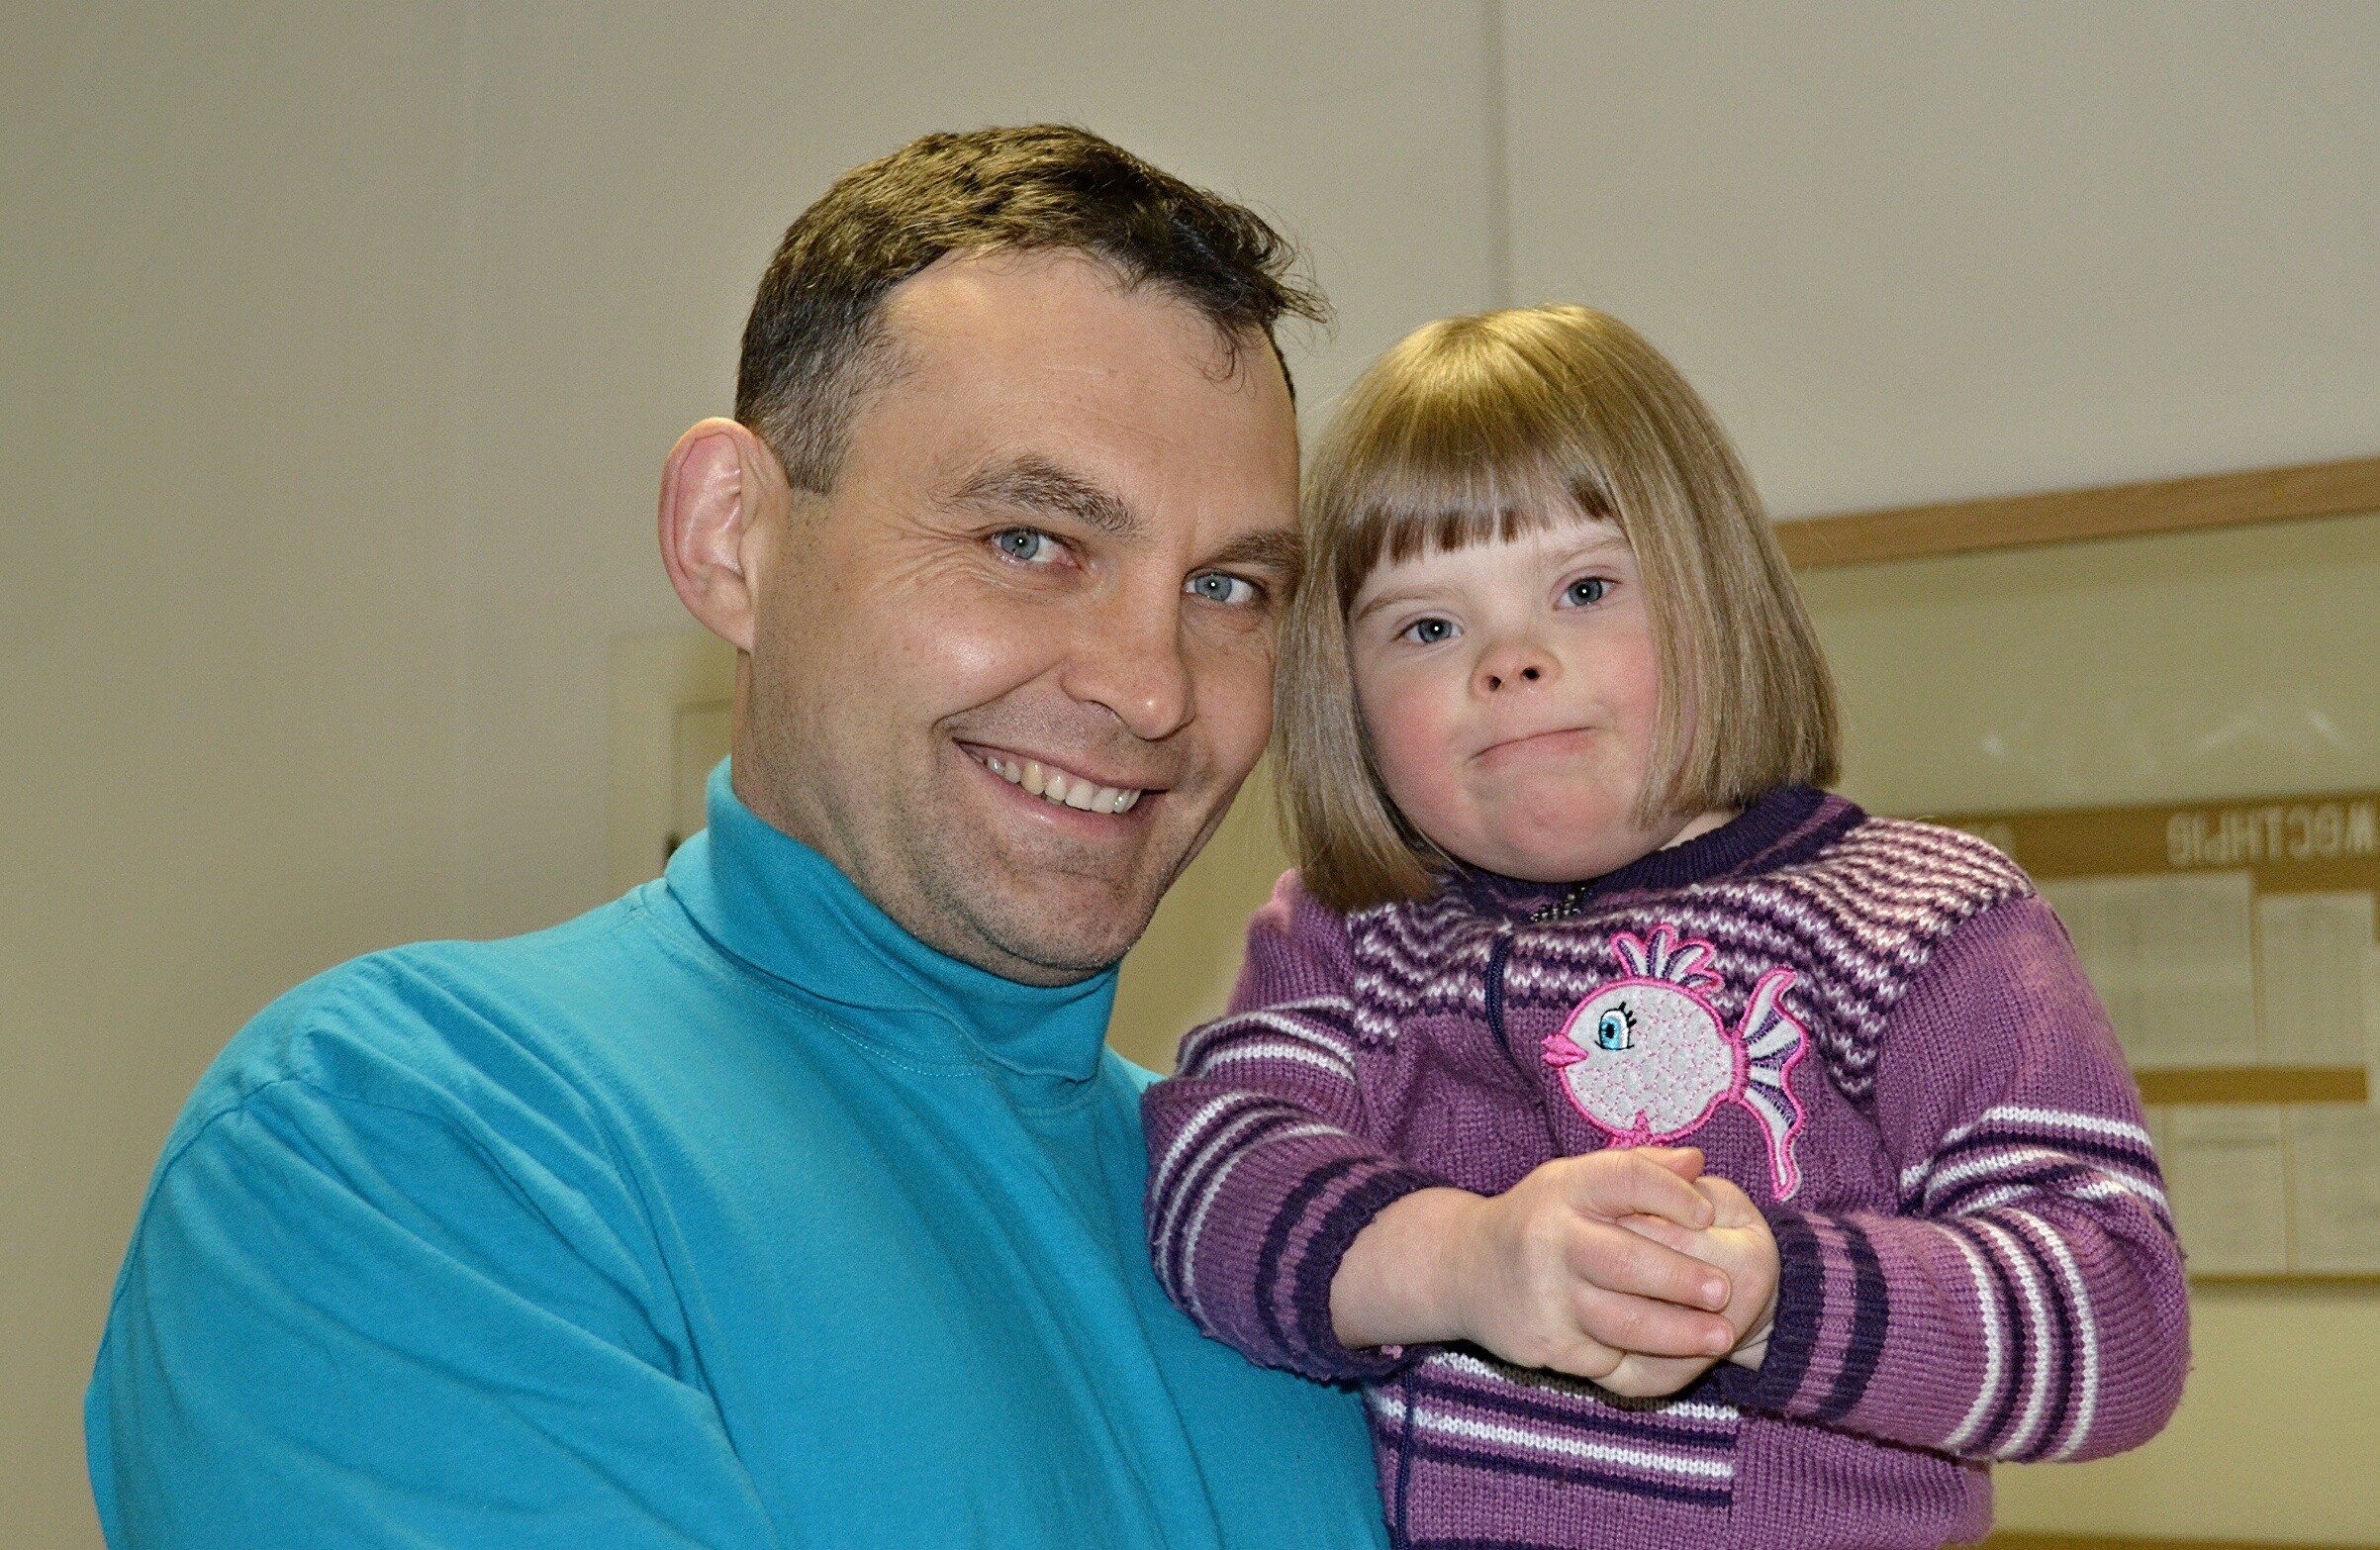
man, person, people, girl, child, baby, smiling, senior citizen, family, infant, grandparent